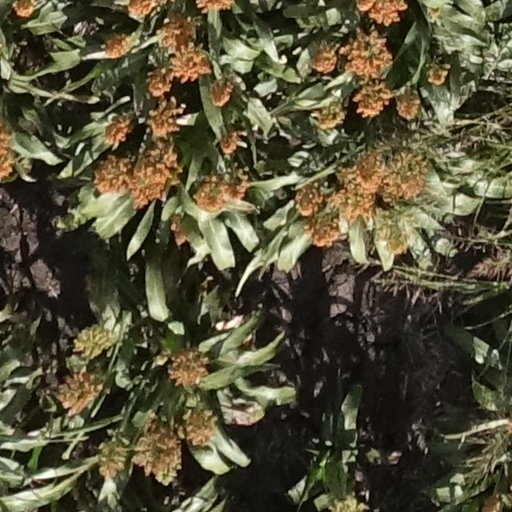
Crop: sorghum